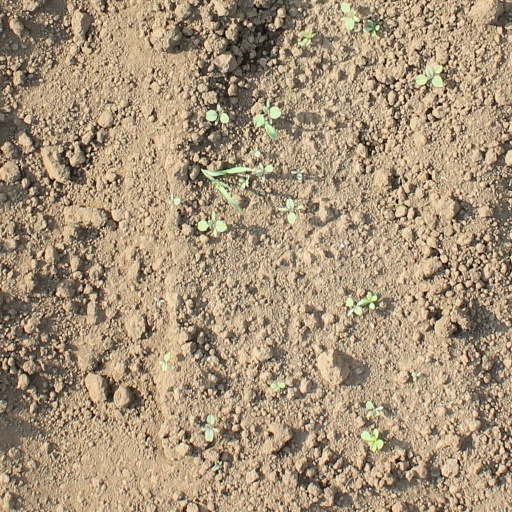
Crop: soybean